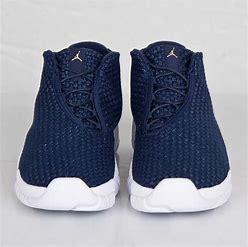
Brand: Jordan
Model: Future